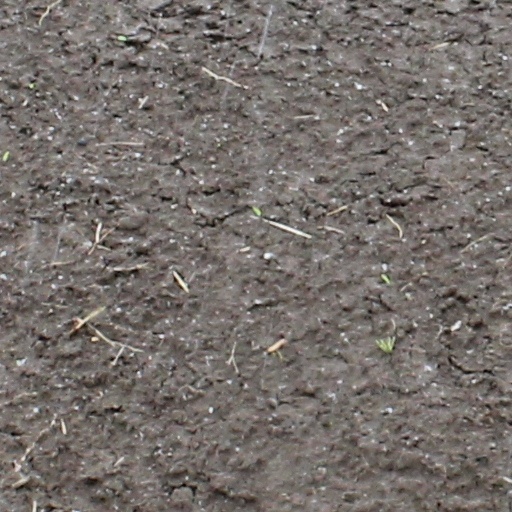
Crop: wheat